Museo Miraflores

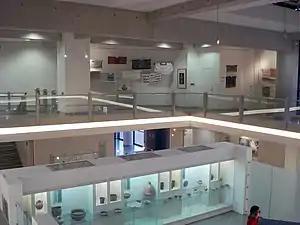
Interior of the museum

The Museo Miraflores is an archaeological museum in Guatemala City, dedicated to the display of artefacts from the ancient Maya city of Kaminaljuyu. The museum is open from Tuesday through to Sunday.